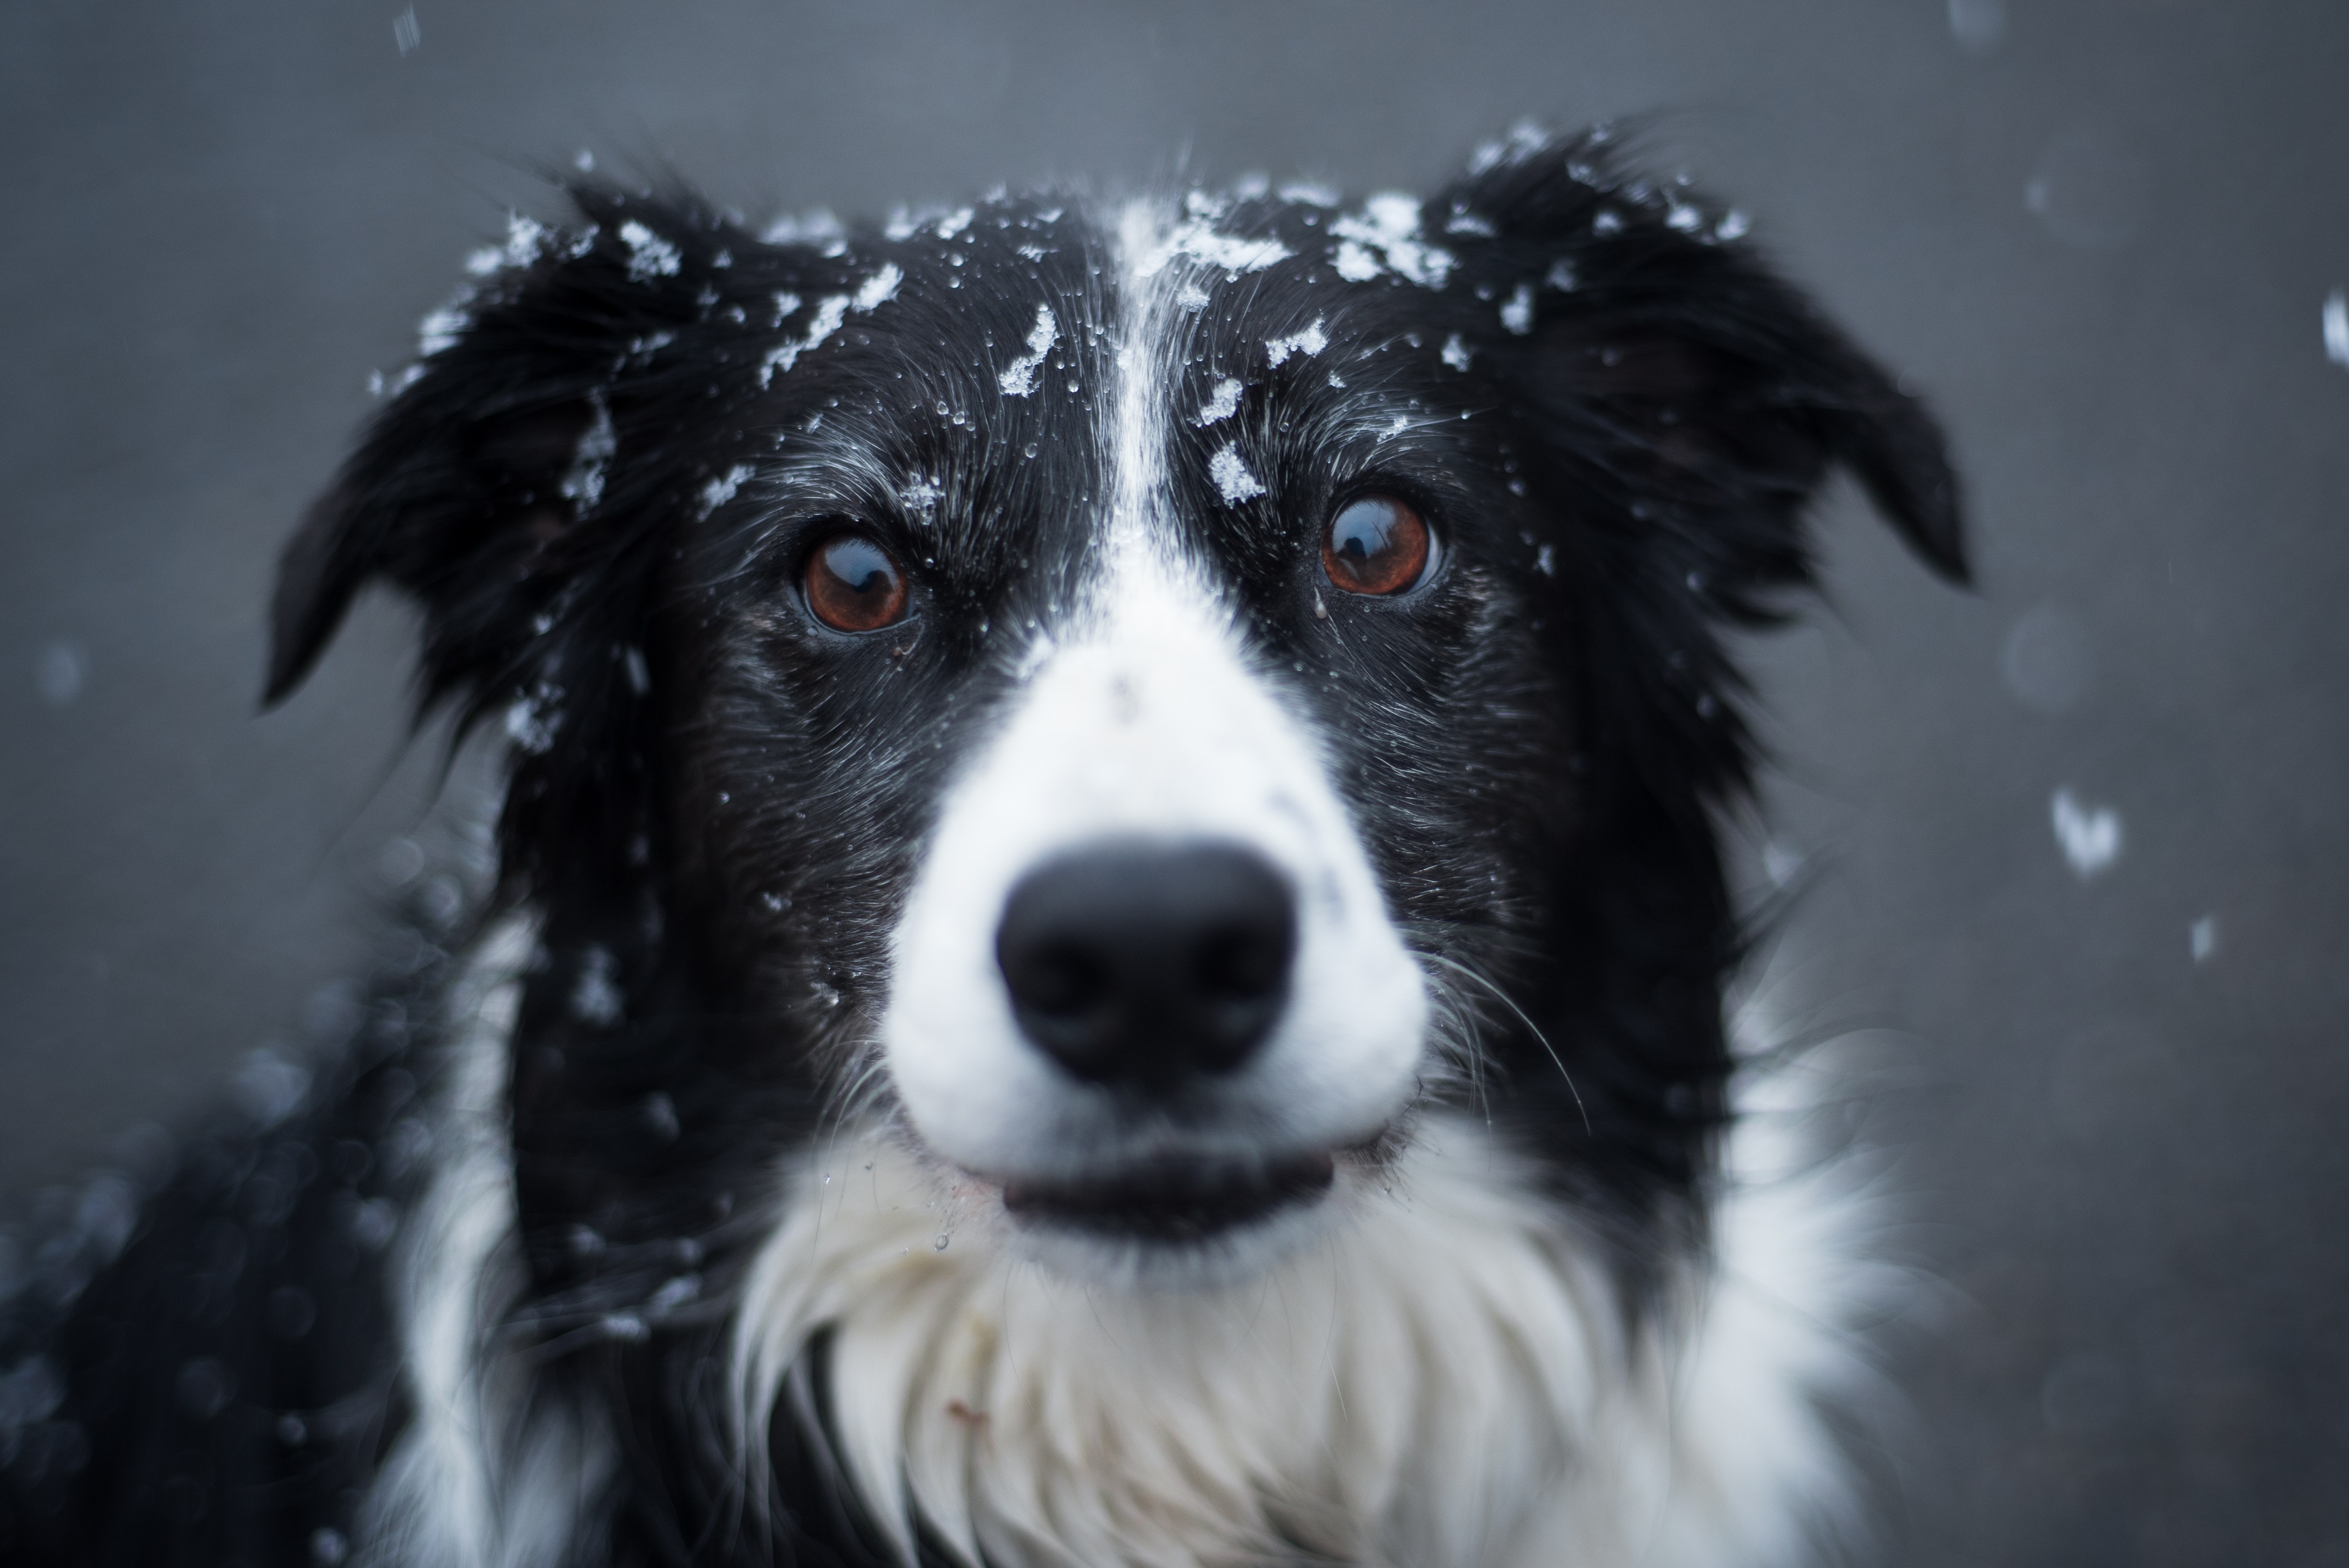
dog, dog breed, dog like mammal, border collie, snout, dog breed group, fur, whiskers, mcnab